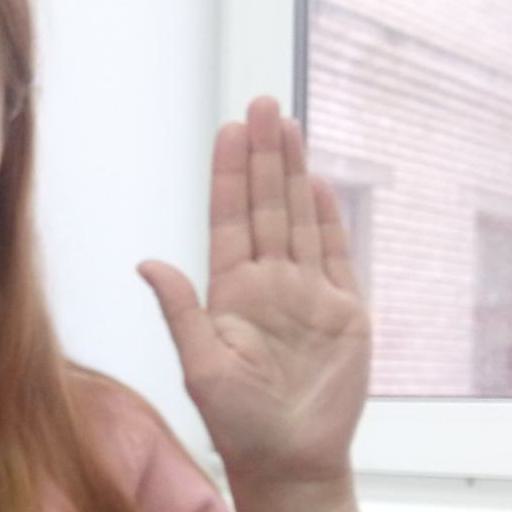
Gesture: stop